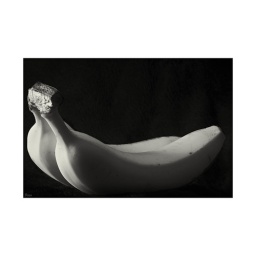
Banana's against a black background. One 40watt bulb in an adjustable desk lamp for illumination.